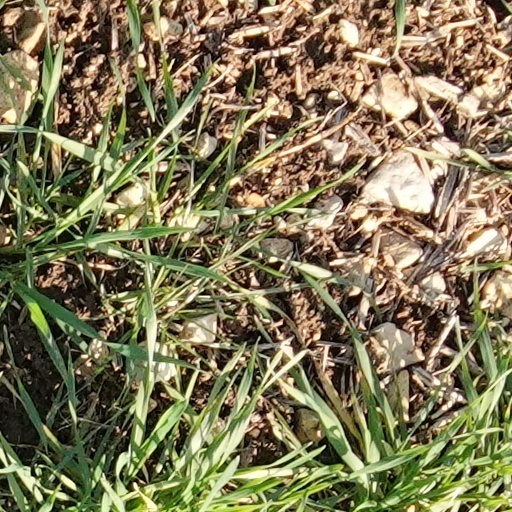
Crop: wheat